Bárányles

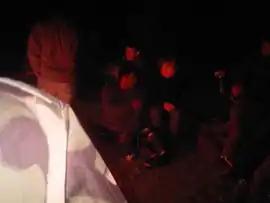
At the fire, April 24, 2011, 3.00 a.m.

The ('vigil of the lamb') is a local tradition in the southern Hungarian village Hosszúhetény and around the Zengő mountain, a night pilgrimage on Easter Sunday, in which only males can take part.